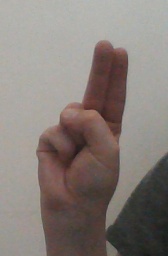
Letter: taa